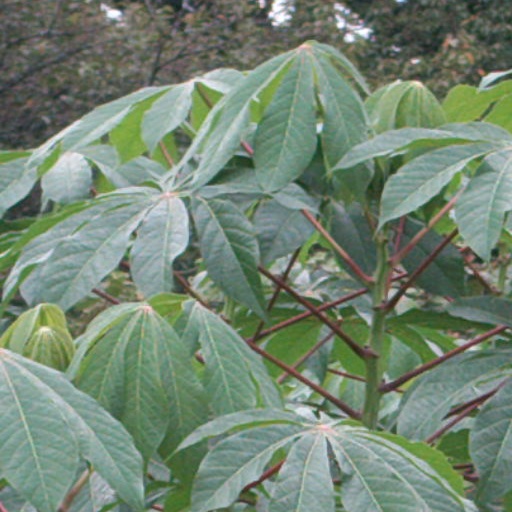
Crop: cassava